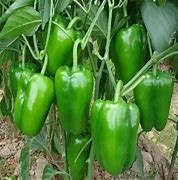
Label: capsicum